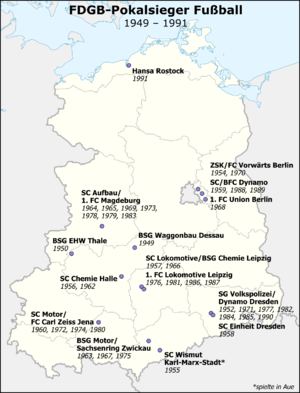
FDGB-pokal
Vindere af FDGB-pokal
FDGB-pokal var den østtyske pokalturnering i bl.a. fodbold. Holdene fra DDR-Oberliga og DDR-Liga var direkte kvalificerede. De øvrige hold spillede en kvalifikationsturnering.